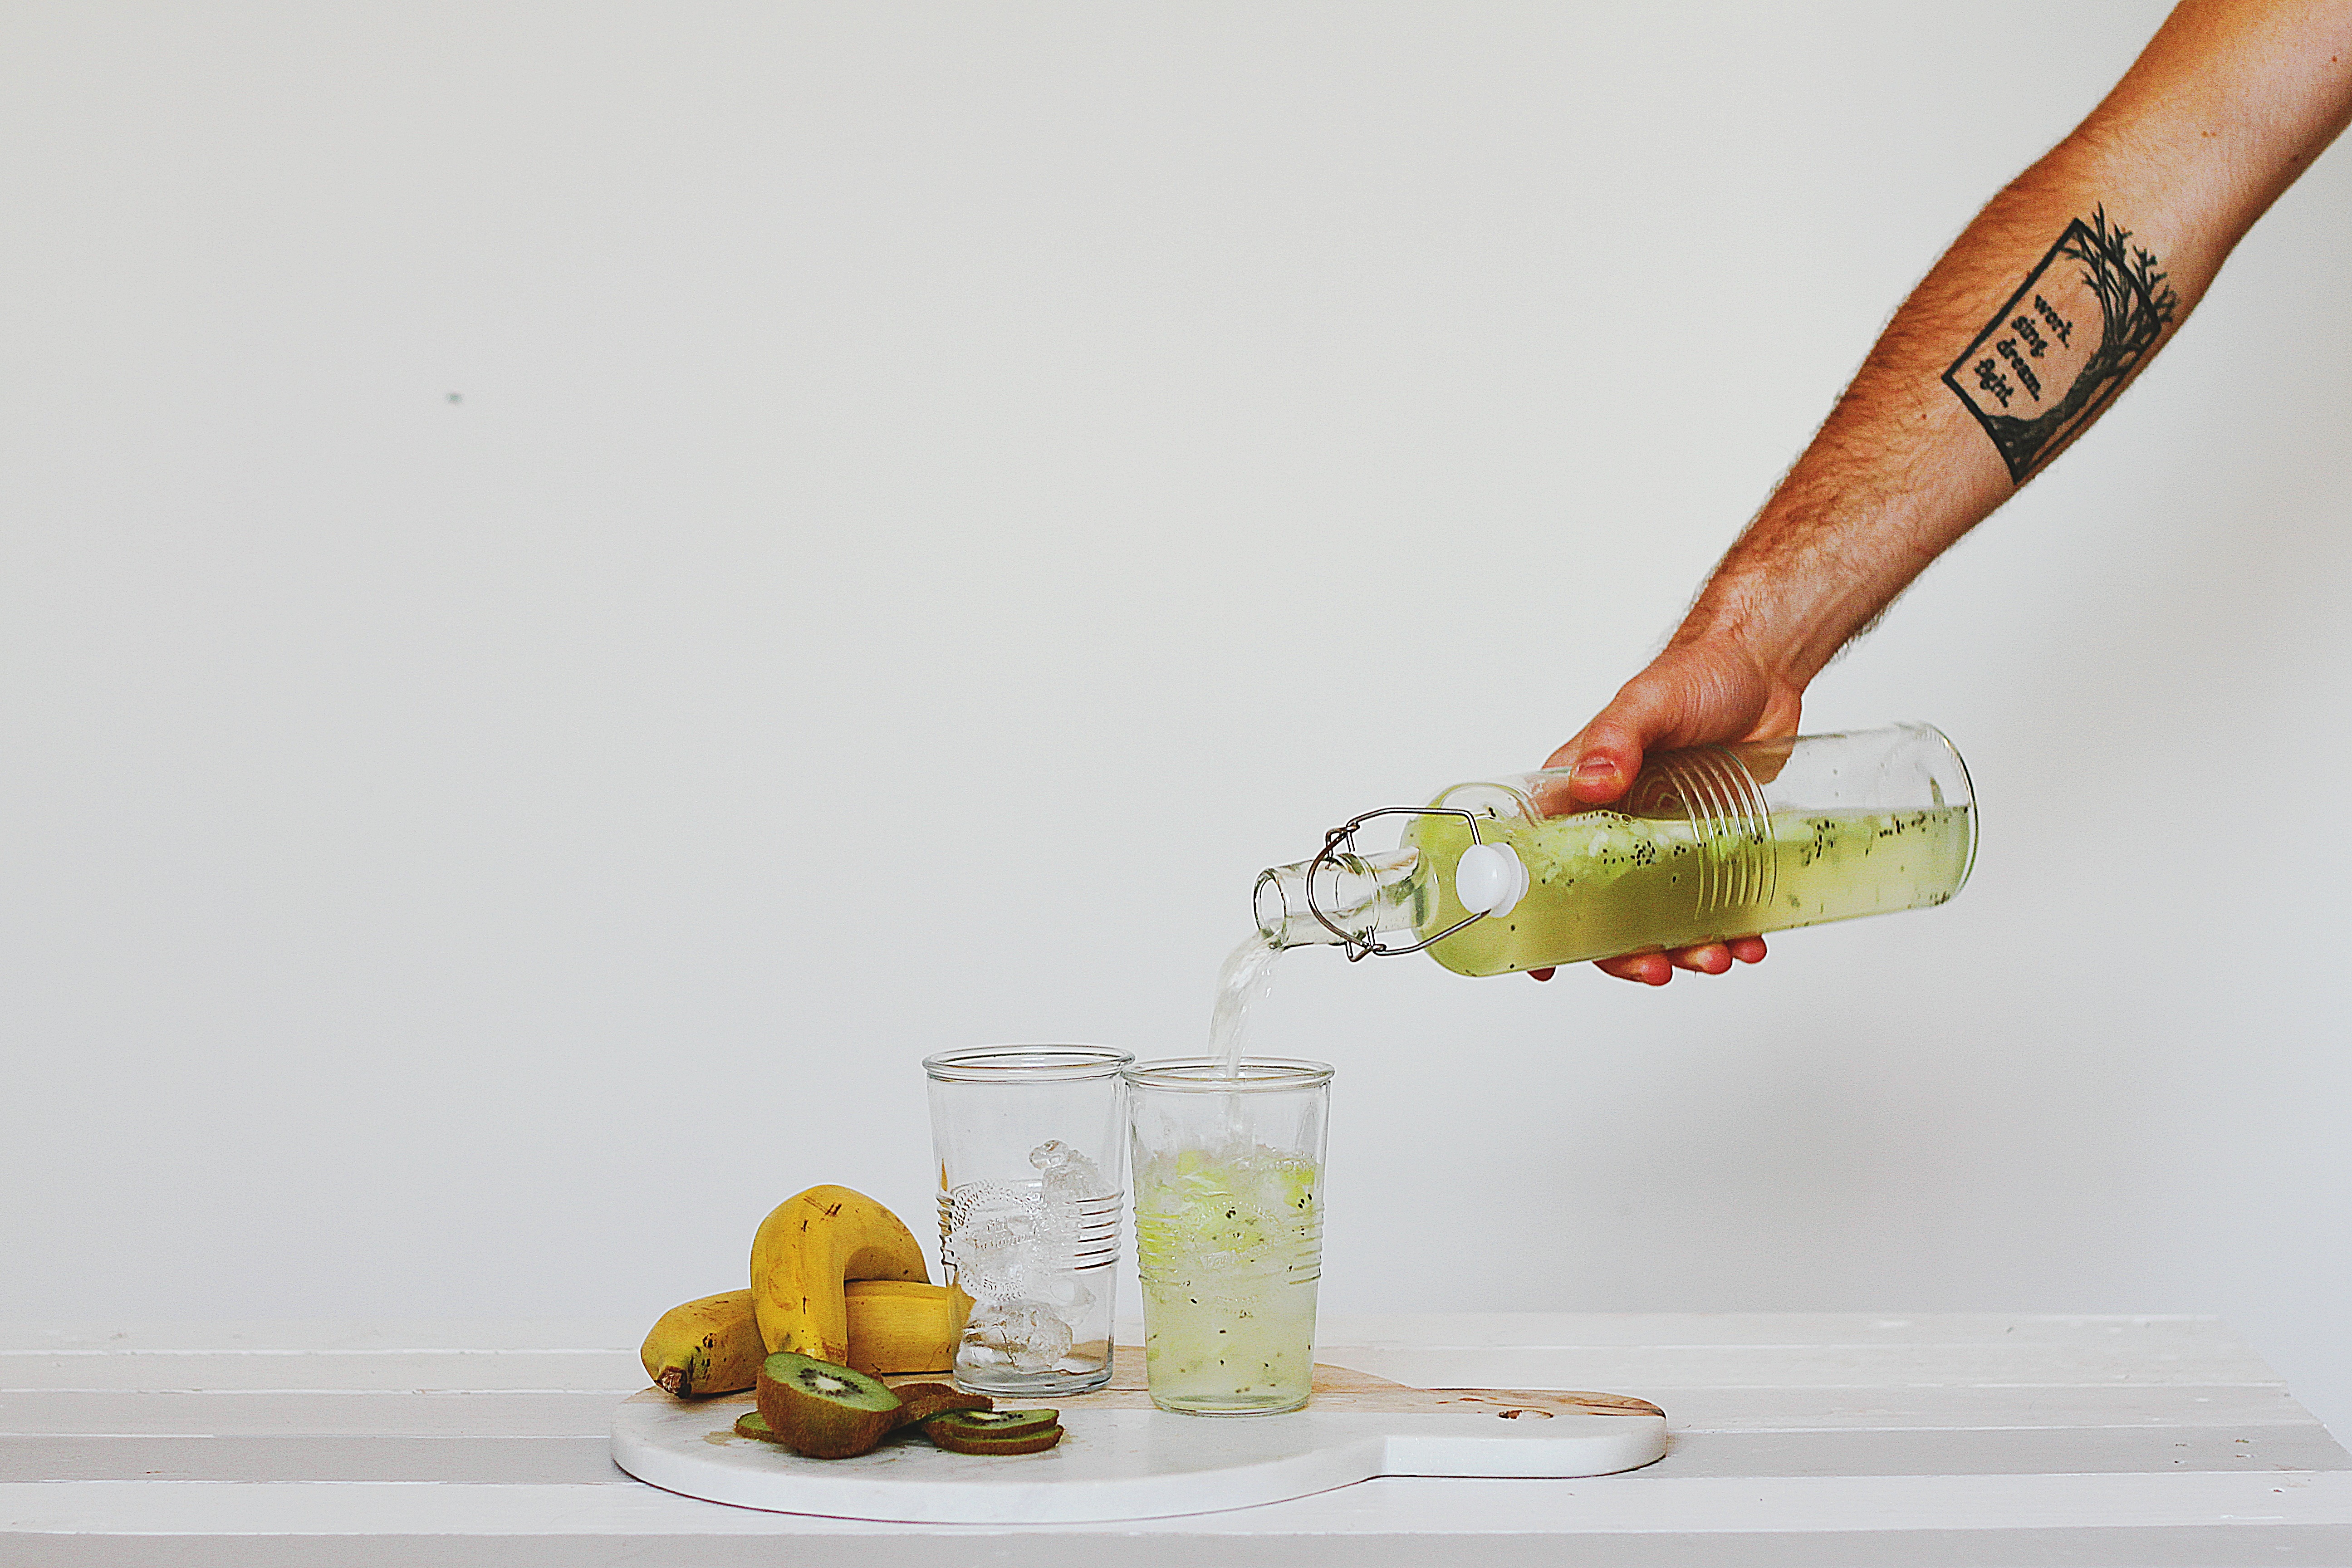
fruit, tattoo, produce, drink, painting, pour, kiwi